Avocado

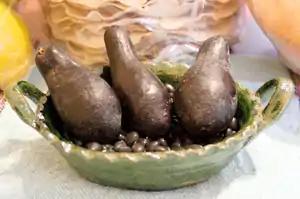
Native Oaxaca "criollo" avocados, the ancestral form of today's domesticated varieties

The avocado tree also has a long history of cultivation in Central and South America, likely beginning as early as 5,000 BC. A water jar shaped like an avocado, dating to AD 900, was discovered in the pre-Inca city of Chan Chan.